Red Bull RB8

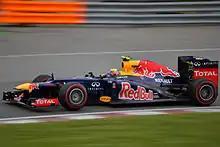
Mark Webber finished the in seventh position.

After the FIA had deemed a hole in the floor of the RB8 illegal, the team had arrived at the with a slightly altered car. Vettel qualified on pole position, and after a close fight with Hamilton and Alonso for the majority of the race, finished fourth after making an extra stop due to poor tyre degradation. Webber encountered similar problems and dropped to seventh after starting fourth. Hamilton became the seventh winner in seven races and took over the lead in the drivers' standings as a result. At the following race, the , Vettel qualified in pole position for the third time in 2012, three tenths faster than Hamilton. Webber qualified in a lowly nineteenth position, but fought back during the race to finish an impressive fourth; Vettel retired from the lead on lap 33, with an alternator failure which would become a recurring issue for Renault engines and particularly the RB8, having led the whole race up to that point.